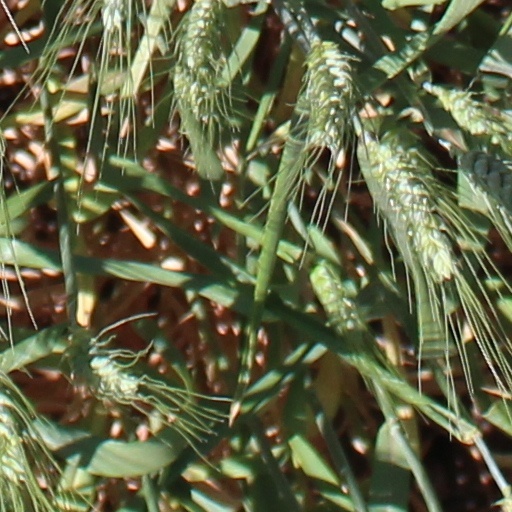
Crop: wheat